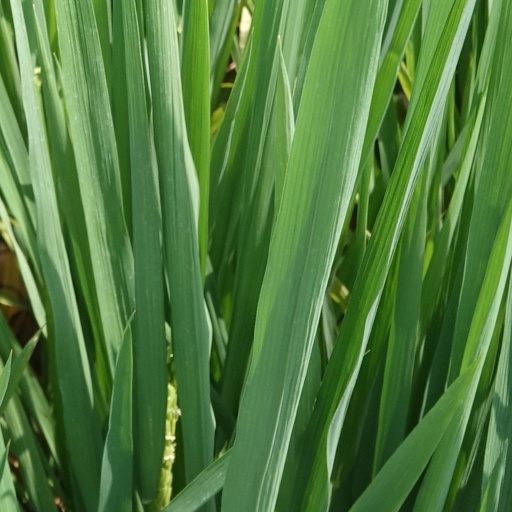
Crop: rice